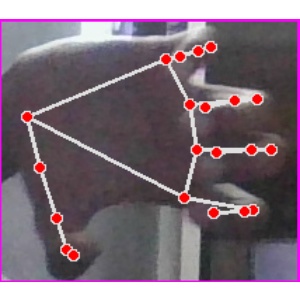
अक्षर: त